Wetterau

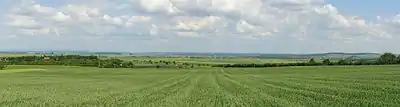
The Wetterau, photographed from the western edge between Rosbach and the district Rodheim. The view is oriented to the east; the Nidda flows through the valley in the foreground.

The Wetterau is a fertile undulating tract, watered by the Wetter, a tributary of the Nidda River, in the western German state of Hesse, between the hilly province Oberhessen and the north-western Taunus mountains.